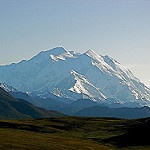
Label: mountain